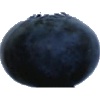
Label: images